Kuching

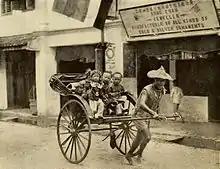
Children are pulled through the city's streets by a coolie, .

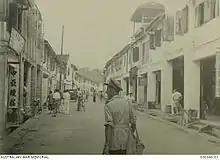
A street scene of Kuching town shortly after the surrender of Japan, image taken on 12 September 1945.

The administration was later continued by his nephew, Charles Brooke. As an administrative capital, it became the centre of attention and development. Improvements included a sanitation system. By 1874, the city had completed several developments, including construction of a hospital, prison, Fort Margherita, and many other buildings.